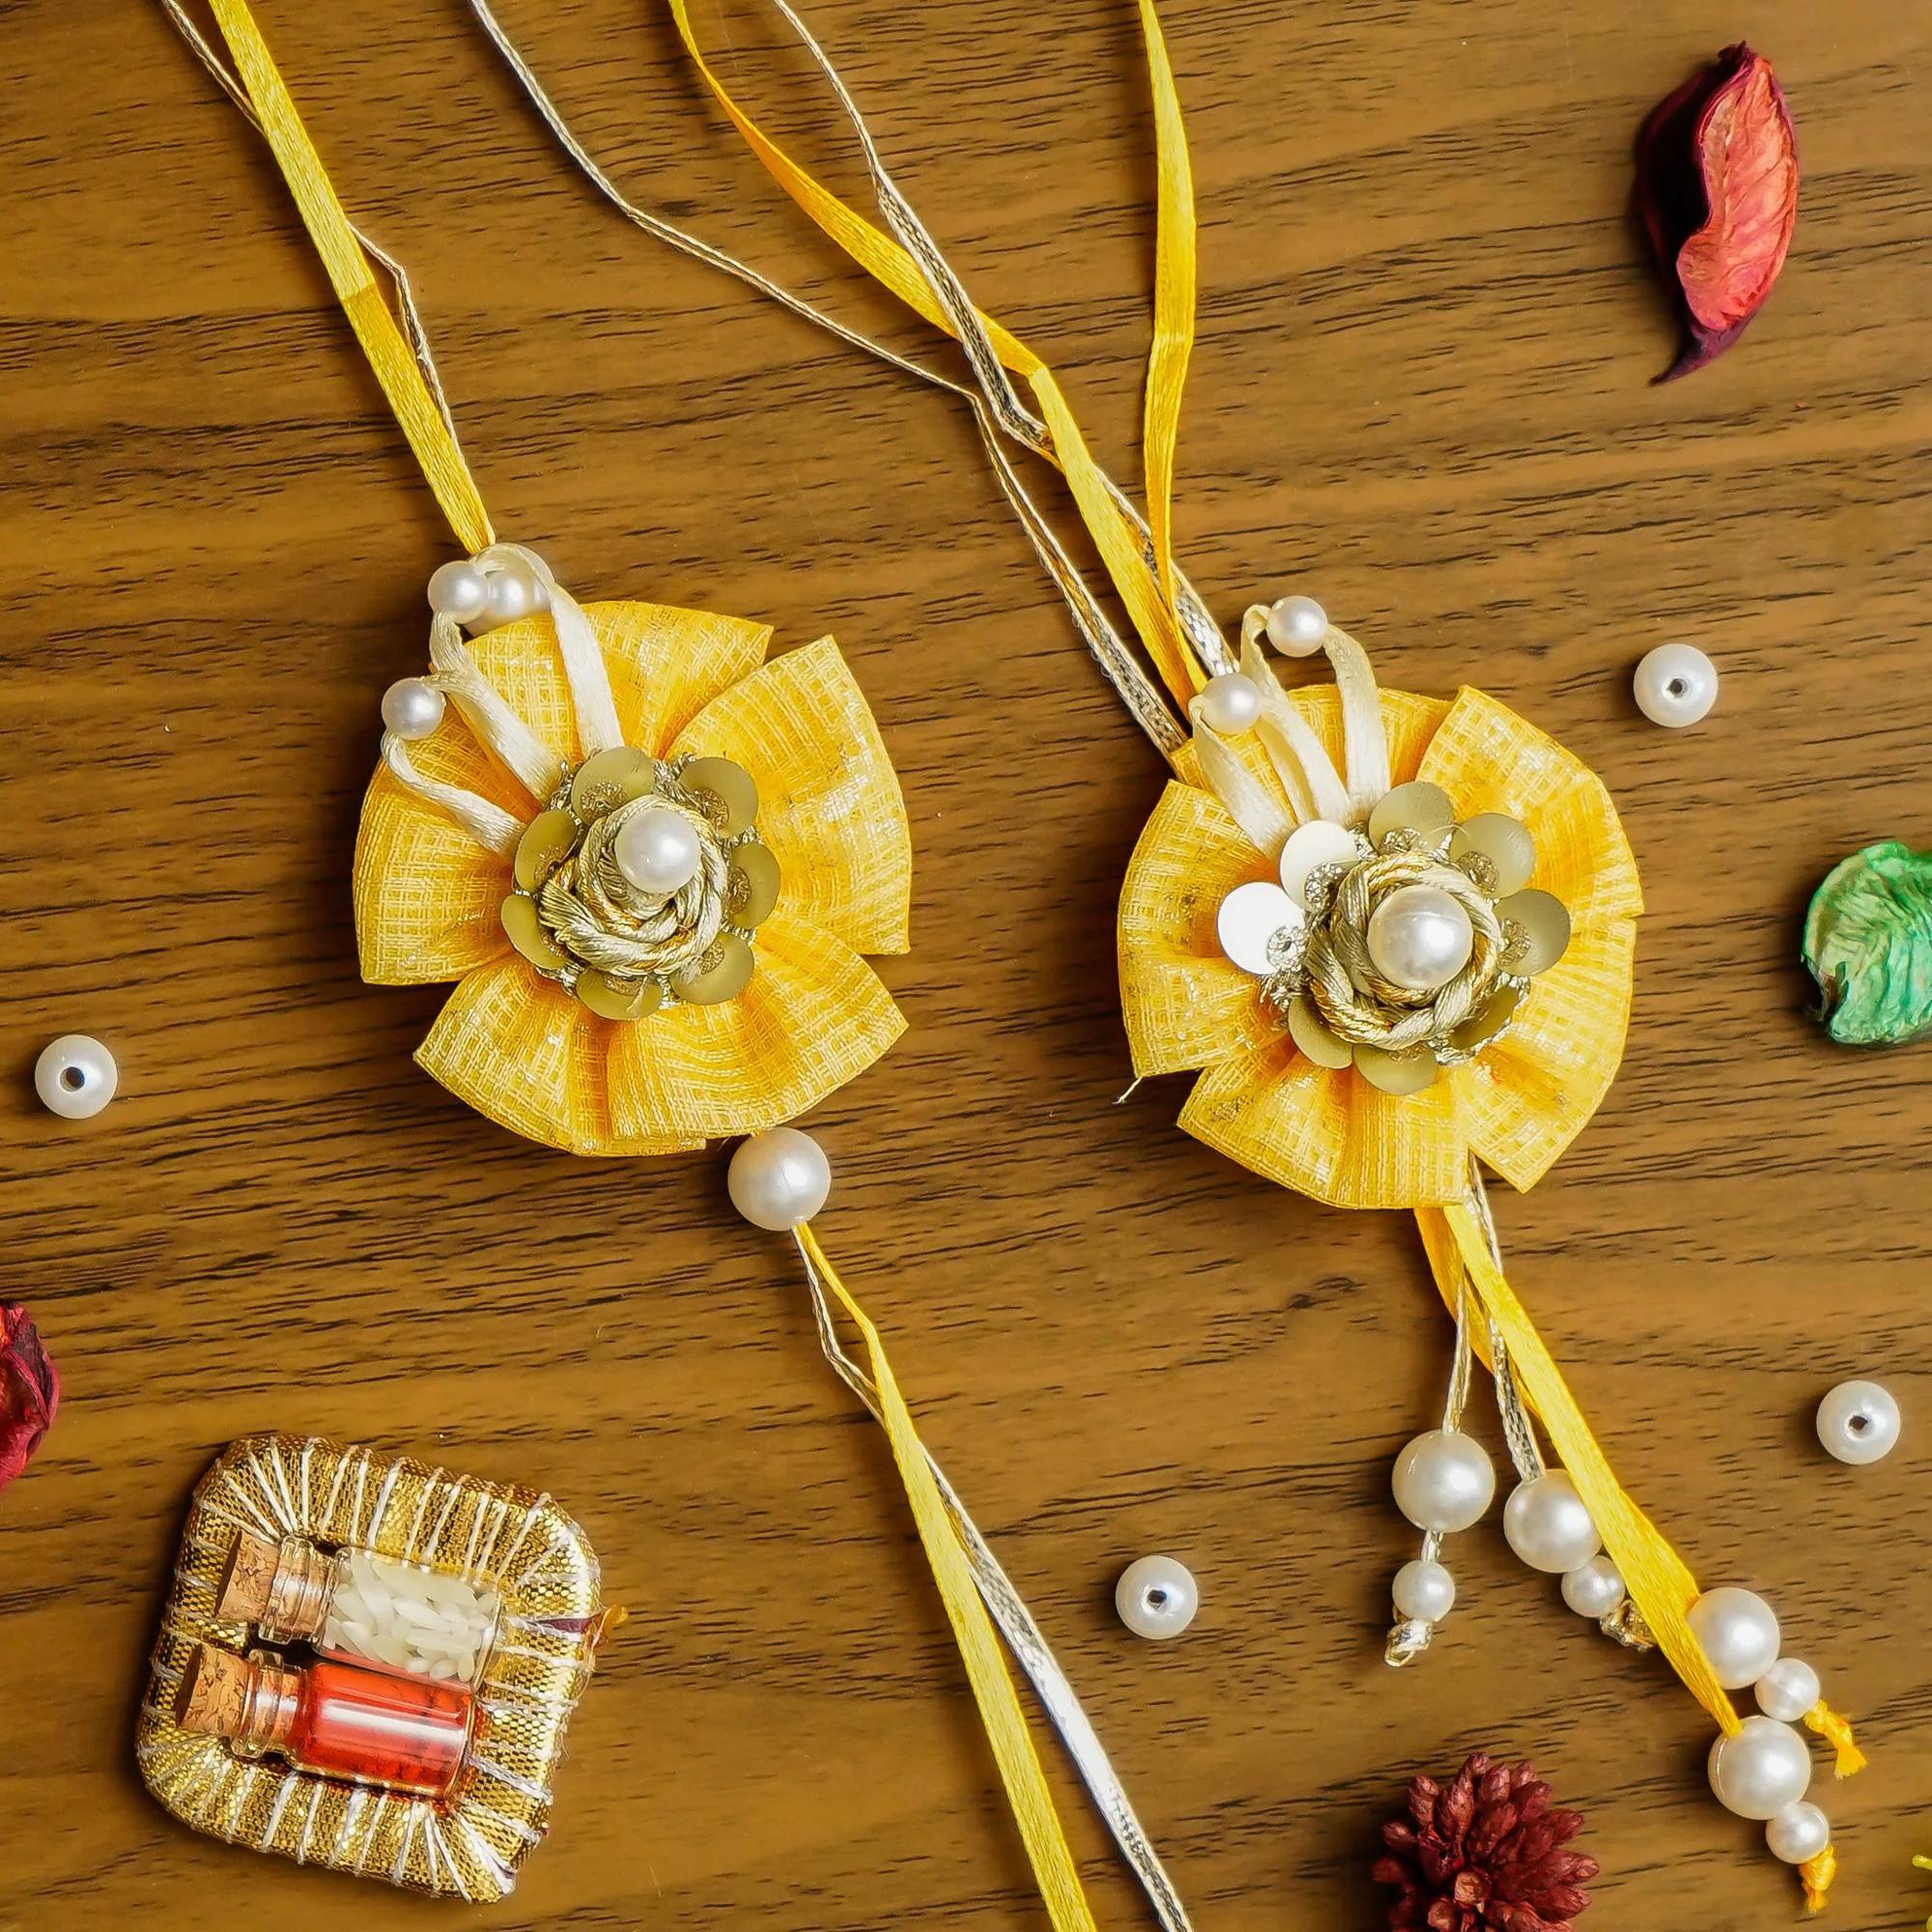
 Privaanshi Rakshabandhan Combo of 2pcs Rakhi For Bhaiya Bhabhi, Brother, Bhai, Couple Rakhi,Rakhi with Roli Chawal (Yellow)
Type: Rakhis
Brand: Privaanshi
Price: Rs. 249
 Rakhi is a time to celebrate the love-hate relationship between you and your sibling, or that someone who's "like a sibling" to you.From your rakhi brother, to that friend who's like a sister , to your pet who's been your sibling, let's get together this Rakhi and celebrate the unbreakable bond between you two. This Rakhi set include a Rakhi,Rakhi Bracelet,kumkum and chawal to make this celebration all the more special and convenient. An excellent gift option to send to your long distance sibling to honor this tradition and show your sibling you love them.Celebrate the bond of love, care, and protection with the Privaanshi Combo of 2pcs Rakhi, specially designed for Bhaiya and Bhabhi, brothers, couples, and kids. This beautifully curated set is more than just a simple Rakhi; it embodies the essence of the Raksha Bandhan festival, where sisters tie a Rakhi on their brothers' wrists, symbolizing their love and prayers for their well-being, and brothers in return pledge to protect them.
Features: Package Contains Only : Pair Of 2 Rakhi , Roli And Chawal.,Use This Beautiful Rakhi For The Blessed Occasion Of Rakhshabandhan,Gift your brother this wonderful and fabulous looking rakhi this rakshabandhan and express your love in the most amazing way,It Has Been Made From Toxic Free Materials Anti-Allergic And Safe For Skin. It Can Be Worn Over Long Time Periods Without Any Complains Of Ach And Swelling,Made by skilled labour and female workers,Made in india
Included: 1-pair-of-rakhi